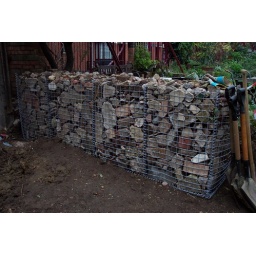
Preparing the ground and building the wildflower bank out of gabions for the south pond in the Phoenix Garden.